Anders Thornberg

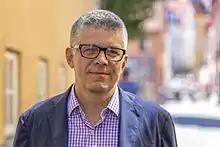

Bengt Anders Ingvar Thornberg (born 25 July 1959) is a Swedish civil servant who has served as Governor of Halland County since 1 December 2023.